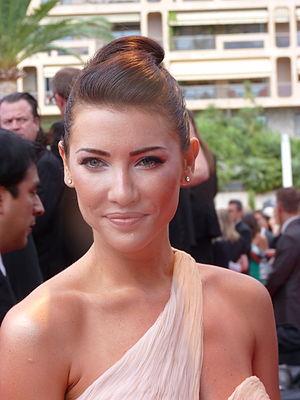
Jacqueline MacInnes Wood au Festival de télévision de Monte-Carlo 2012.
Jacqueline Maclnnes Wood est une actrice canadienne, également chanteuse et DJ, née le 17 avril 1987.